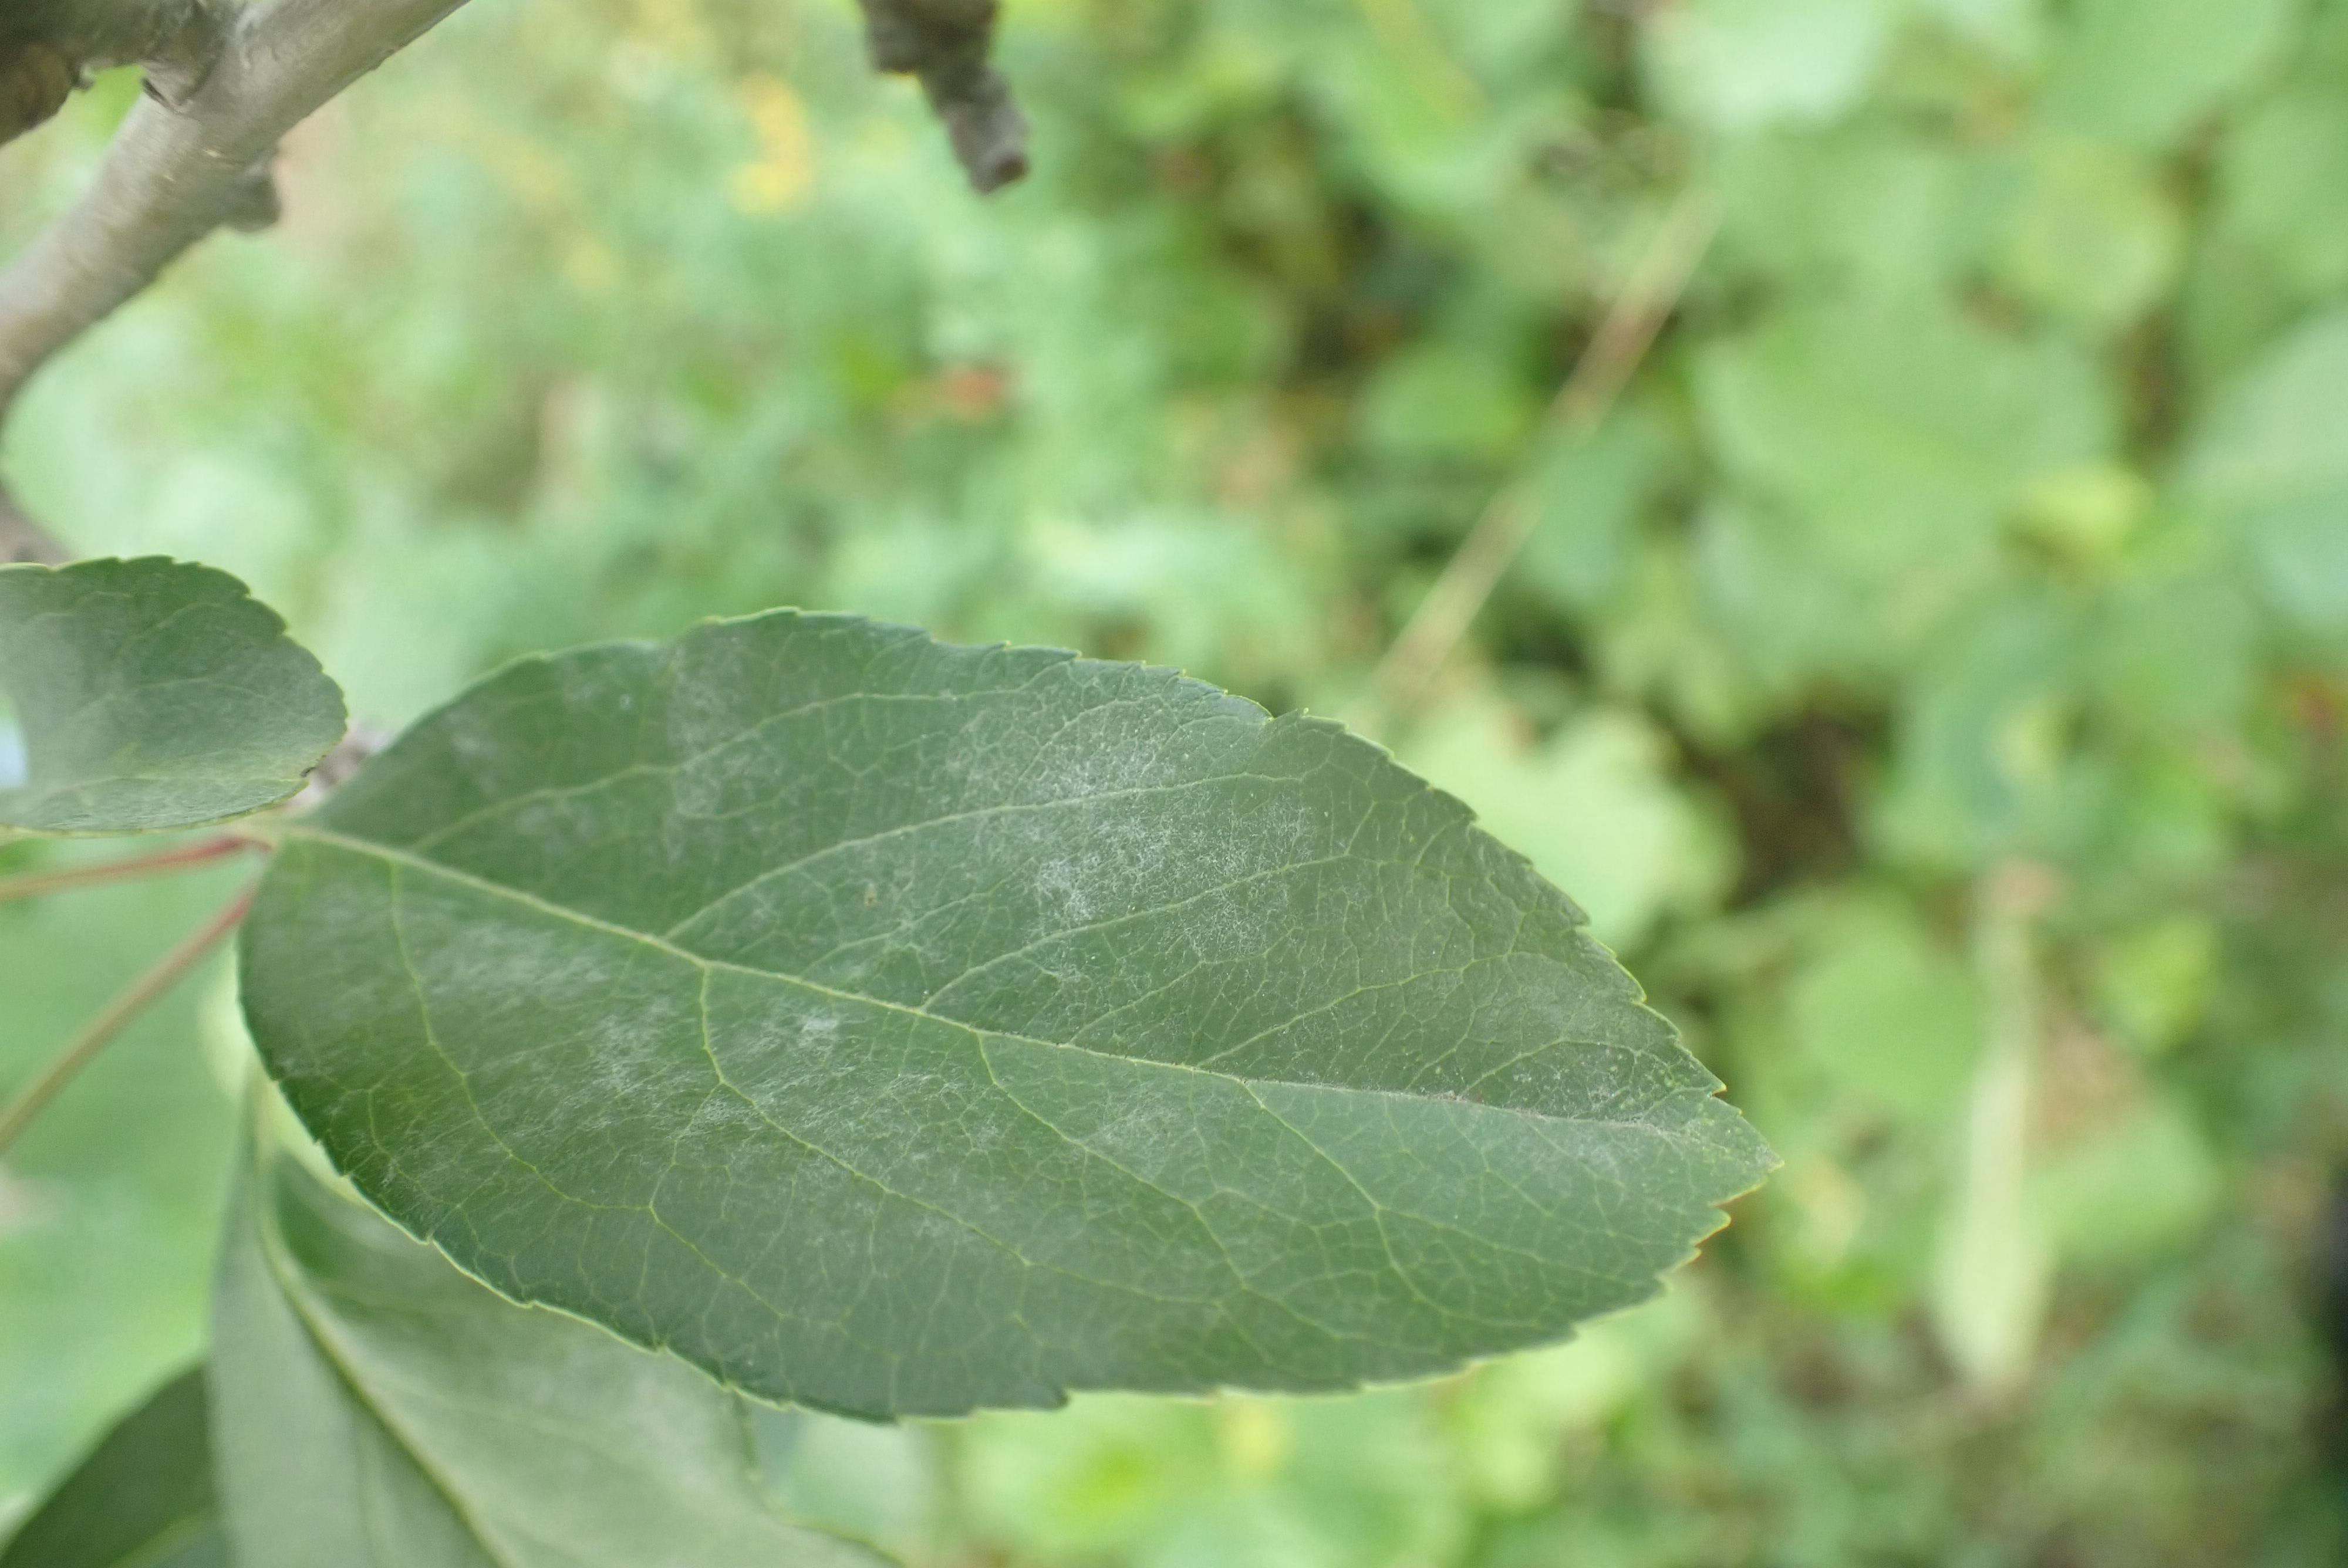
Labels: powdery_mildew